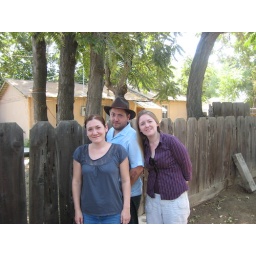
In the neighbor's yard looking at our old house over the fence